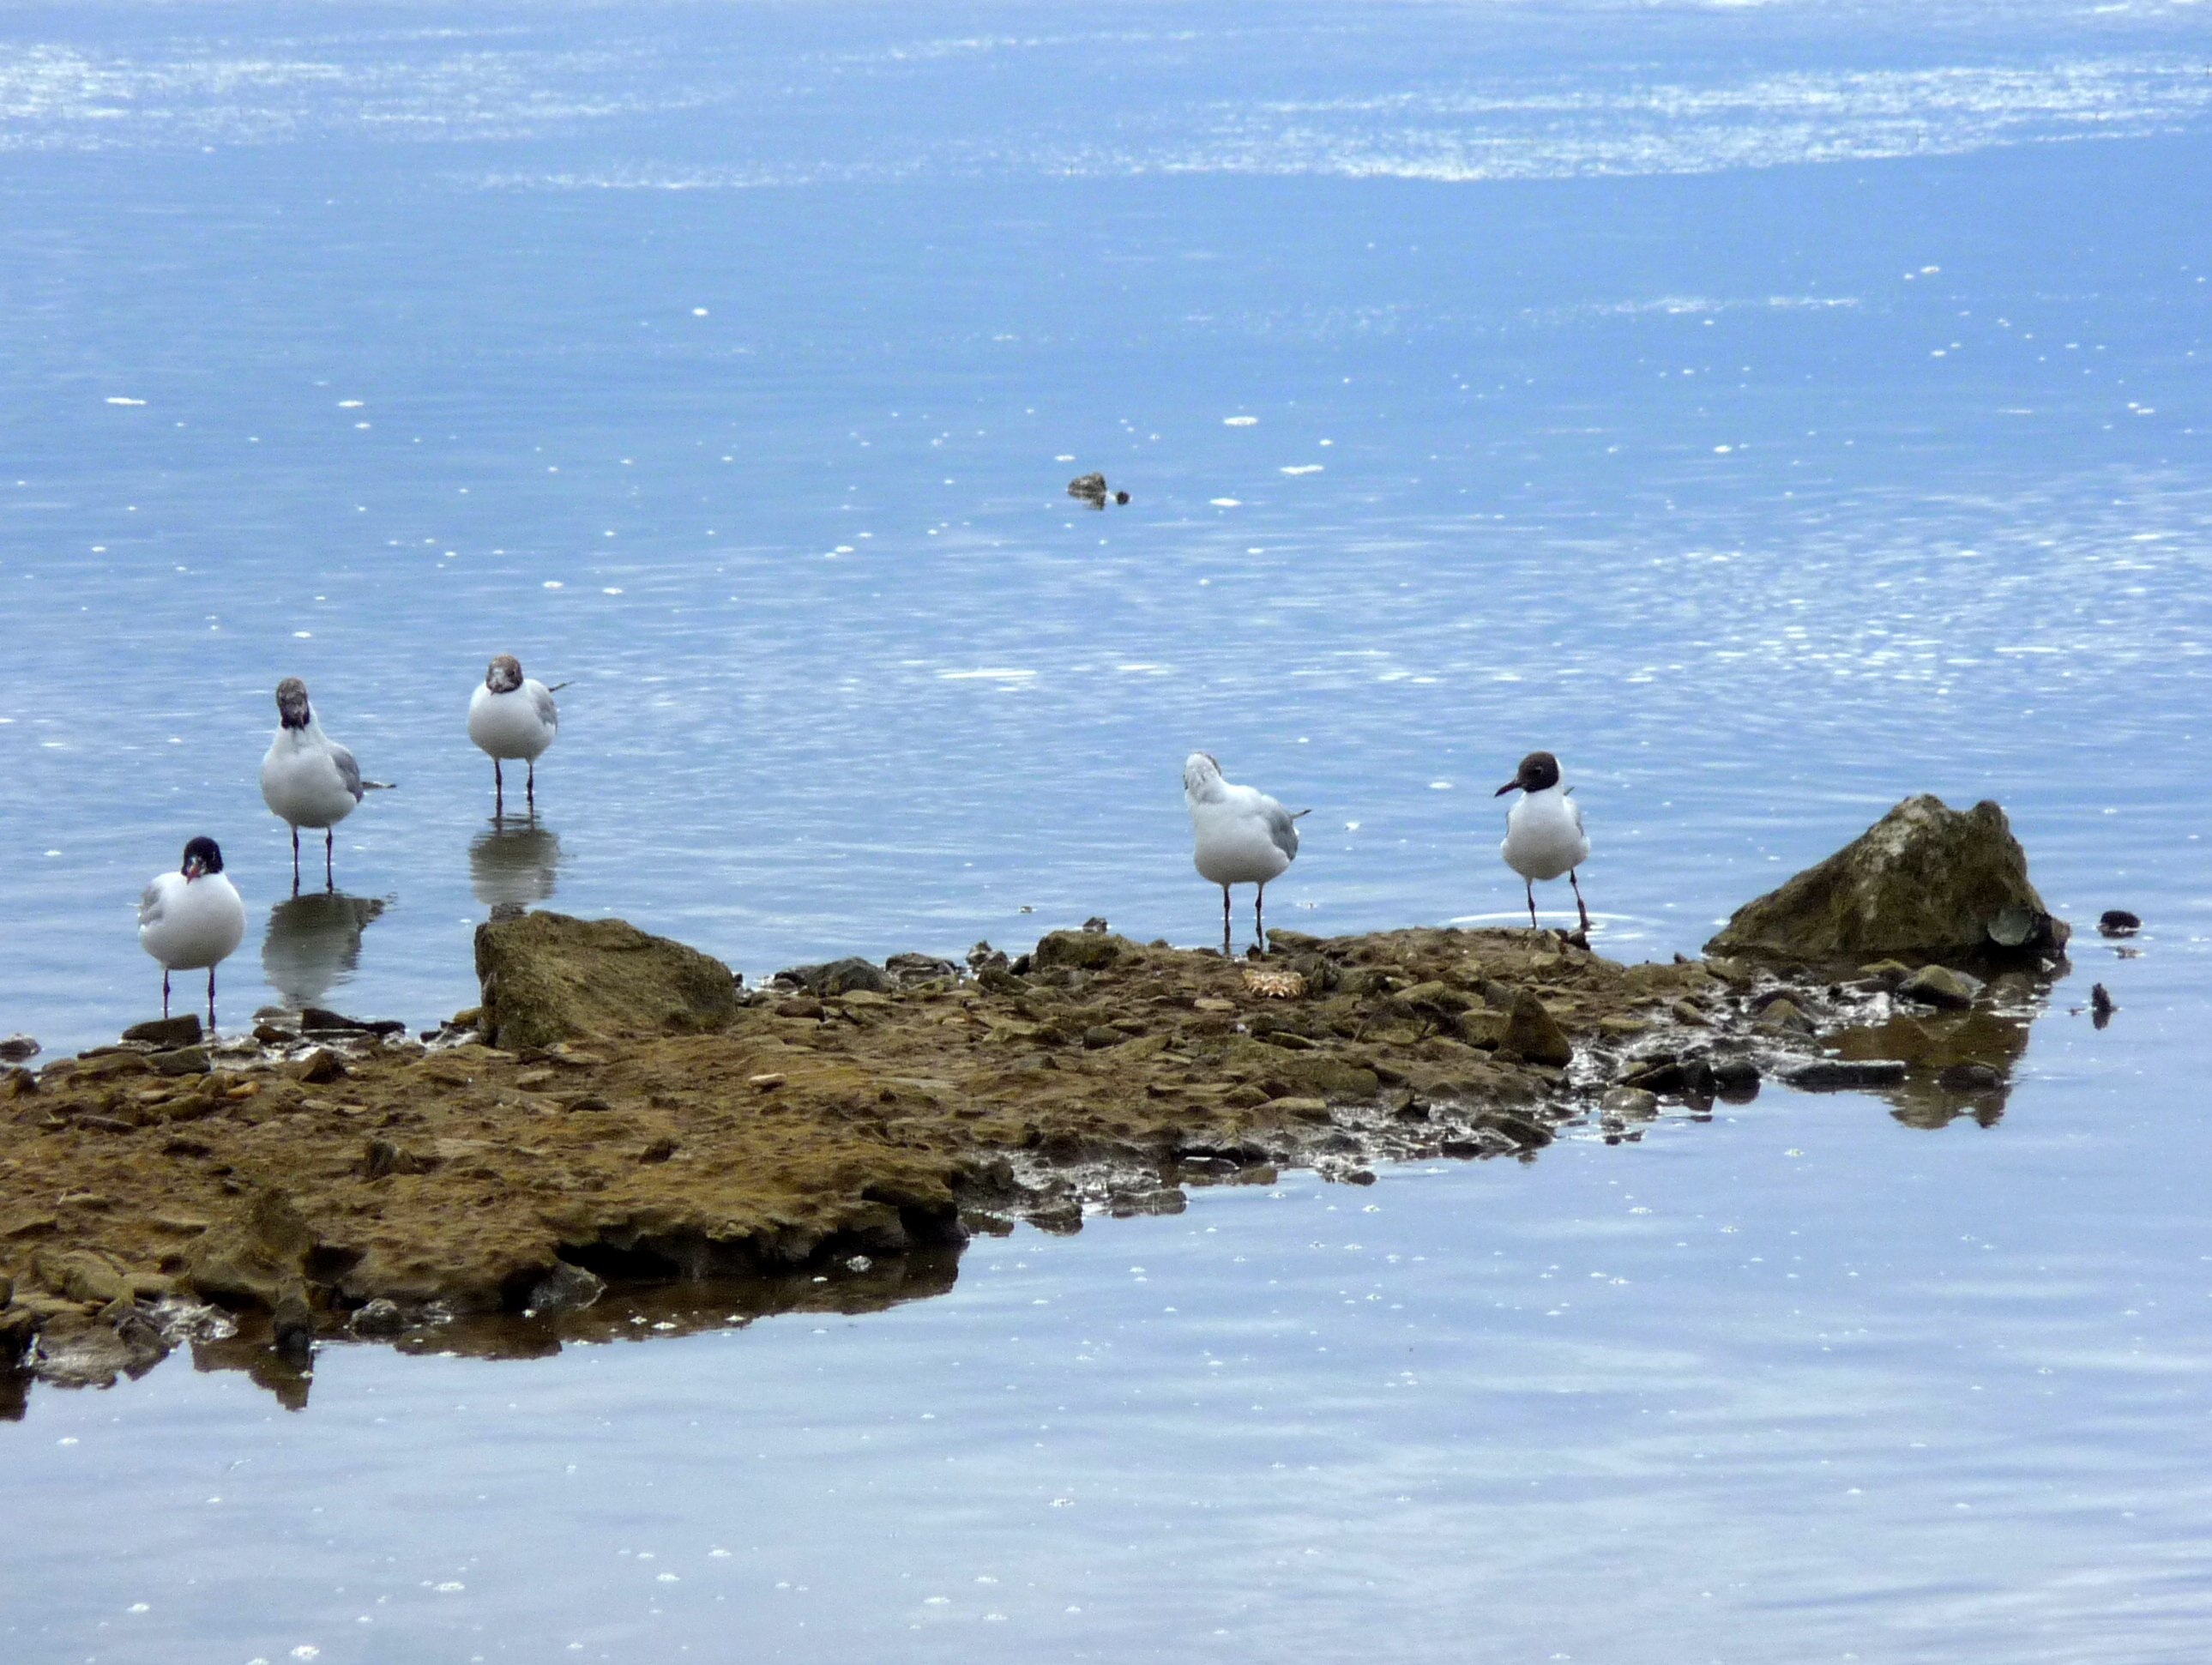
sea, coast, nature, ocean, bird, shore, seabird, wildlife, reflection, gull, blue, rocky, arctic, birds, seagulls, shorebird, tundra, adriatic sea, rocky shore, charadriiformes